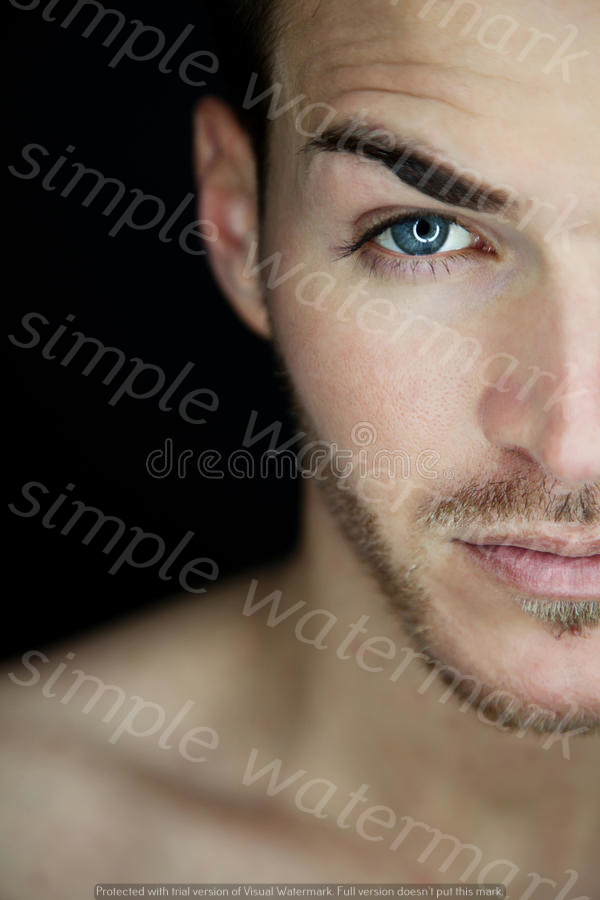
Label: Watermark